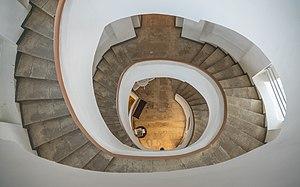
Un escalier en colimaçon ou de manière désuète en limaçon est un escalier de forme hélicoïdale.